Simplex Automobile Company

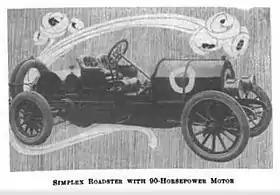
1909 Simplex Model 90 Speed Car in Motor Age magazine

The Simplex Automobile Company was formed in 1907 to take over the manufacturer of the S & M Simplex. The Simplex was an American luxury Brass Era automobile manufactured from 1907 to 1918. Headquartered with a manufacturing plant in New York City, manufacturing from 1912 was in New Brunswick, New Jersey. The Simplex Crane Model 5 was commonly called Simplex-Crane and Crane-Simplex. The Crane-Simplex Company of Long Island, New York, was an attempt in 1922 to revive the brand but closed after only a few chassis were built.